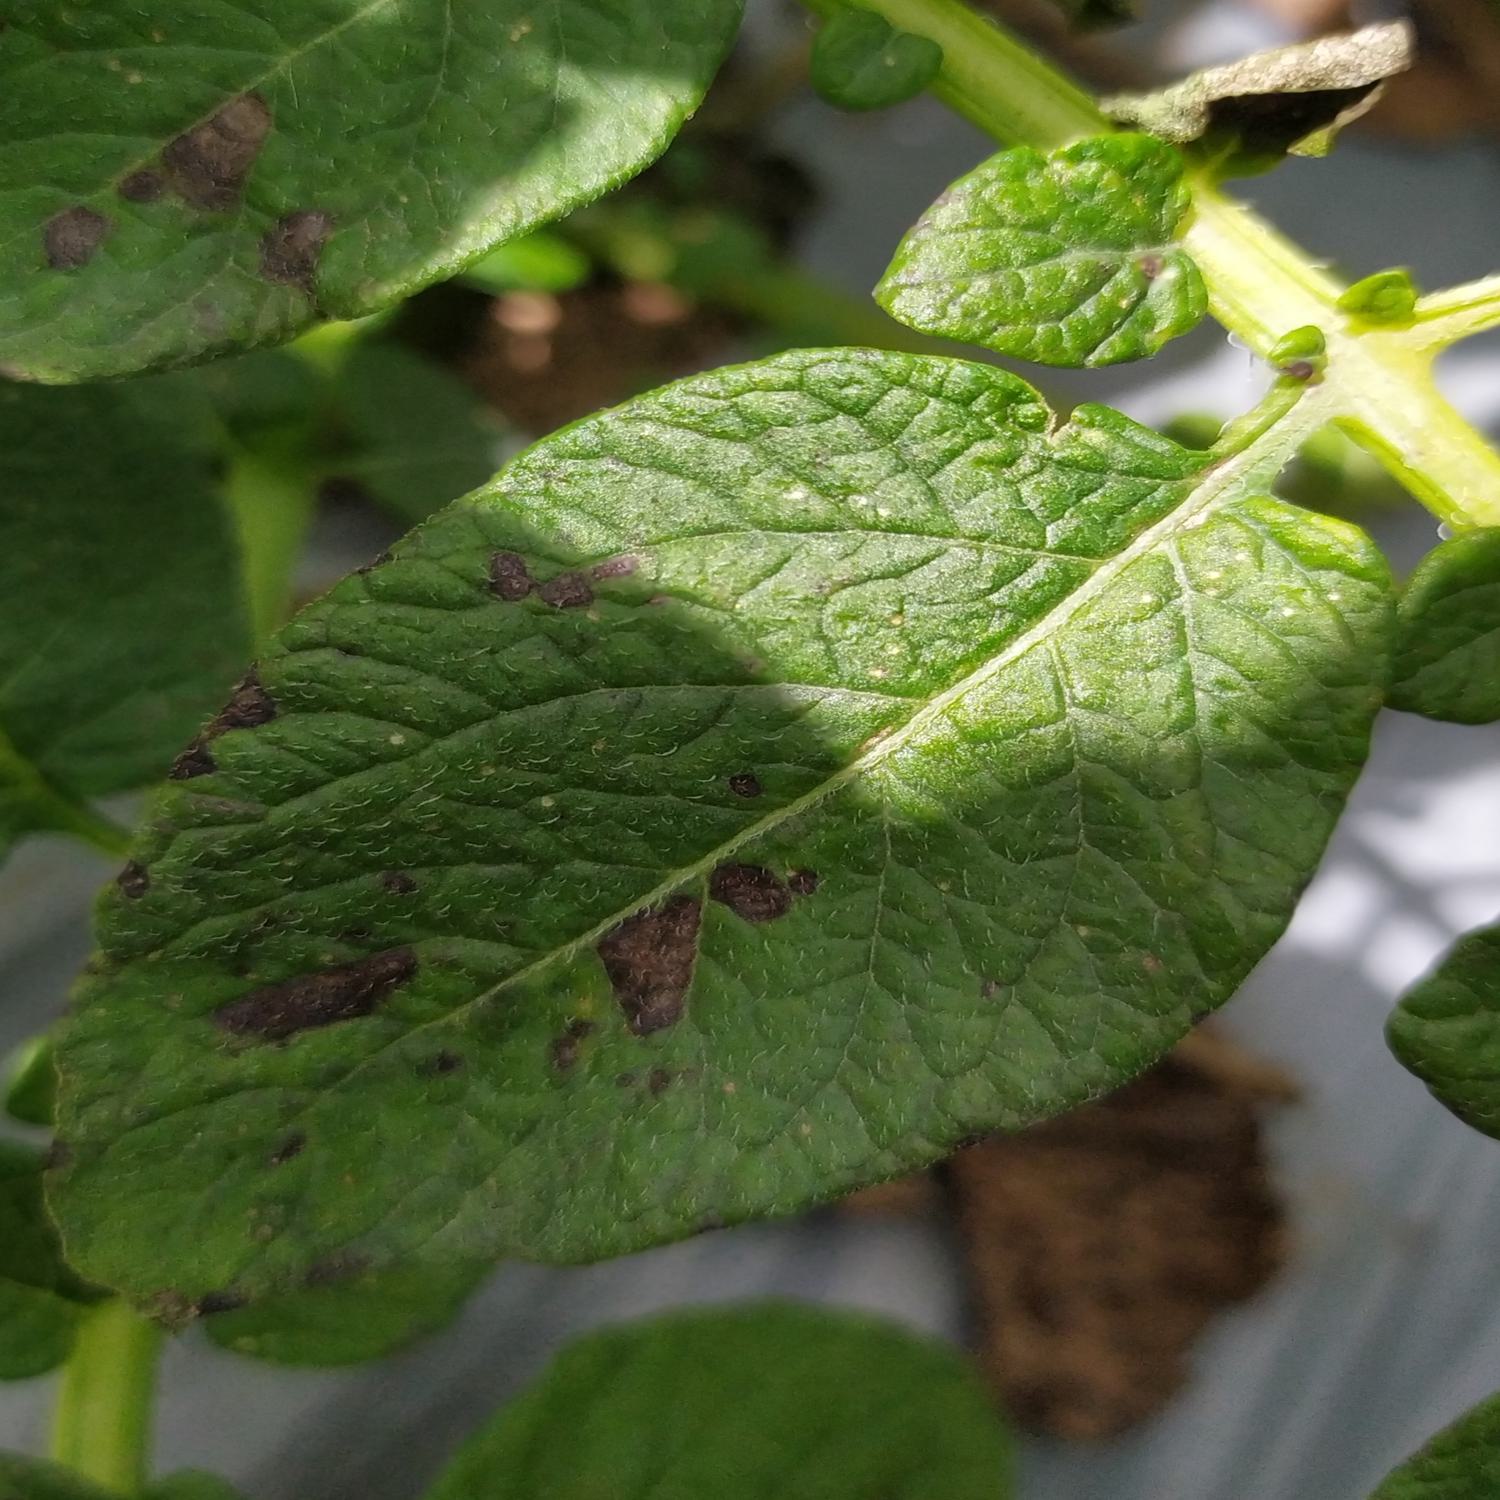
Label: Fungi